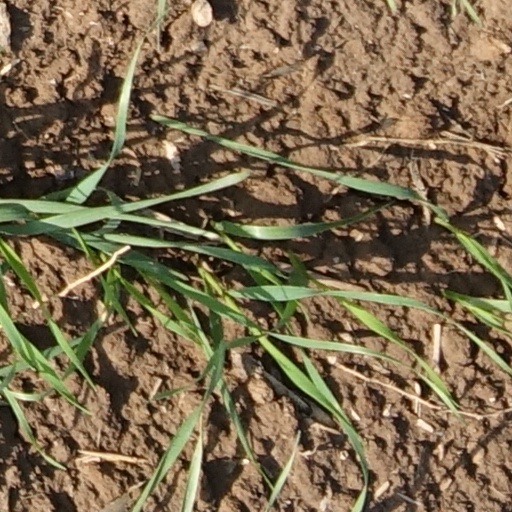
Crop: wheat